Hautapu River (Manawatū-Whanganui)

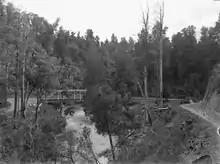
Bridge over the Hautapu River, 1906

The river has several waterfalls. In 1908 one was described as high, though a photograph from that era indicates it may be smaller.